Melaleuca glomerata

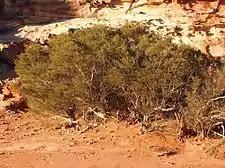
Habit

"Melaleuca glomerata" was first formally described in 1859 by Ferdinand von Mueller in ""Report on the Plants Collected During Mr. Babbage's Expedition into the North West Interior of South Australia in 1858"". The specific epithet ("glomerata") is from the Latin "glomeratus", meaning "collected into a head", referring to the clustered fruit.